Minoti Vaishnav

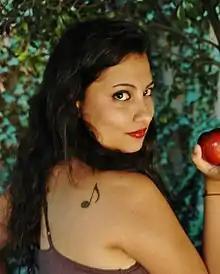

Minoti Vaishnav is an Indian–born American screenwriter, songwriter, and entertainment producer. Born in Mumbai, she moved to Los Angeles at the age of 19, leaving her family back in India. At 22 she produced her first album "The Fictional Truth", with her first single "Psychologist" getting several thousands of downloads online. In 2012 she graduated from California State University Northridge and released her second album "Secret Garden" in 2013.